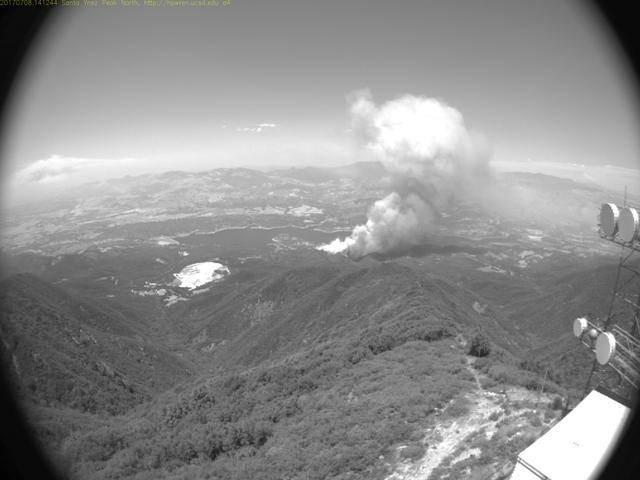
Fire: no
Smoke: yes